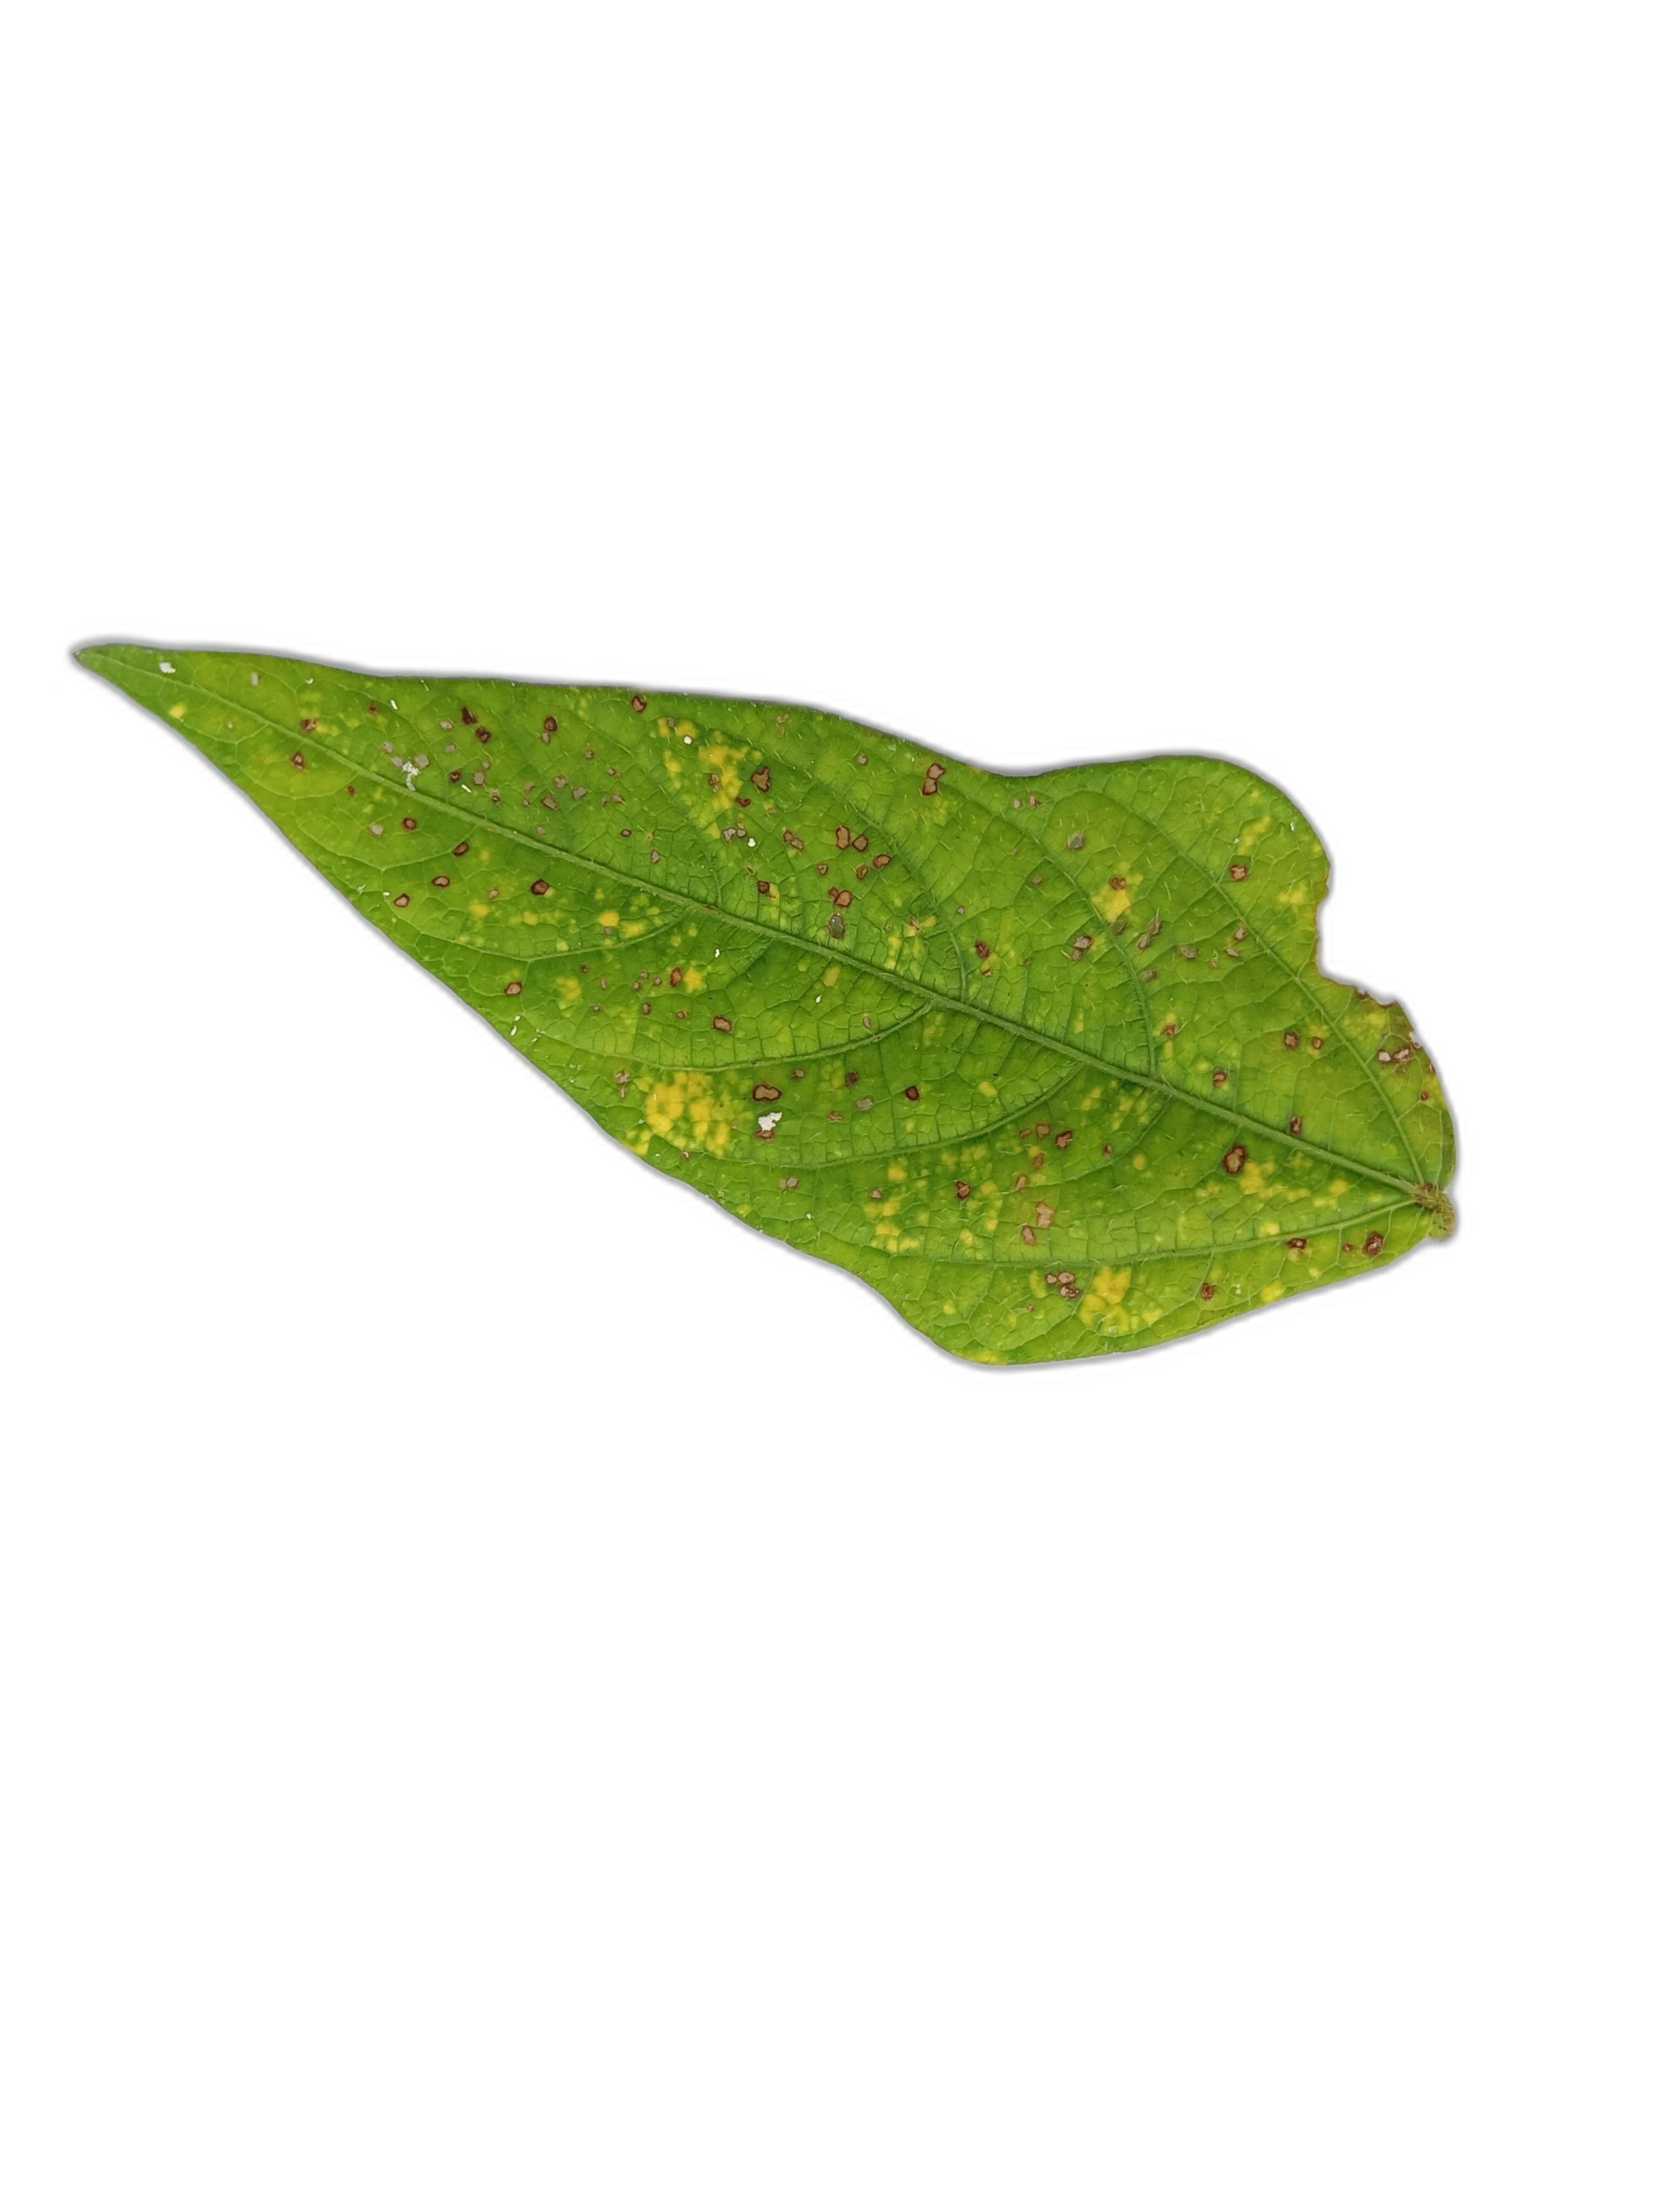
Label: Yellow Mosaic